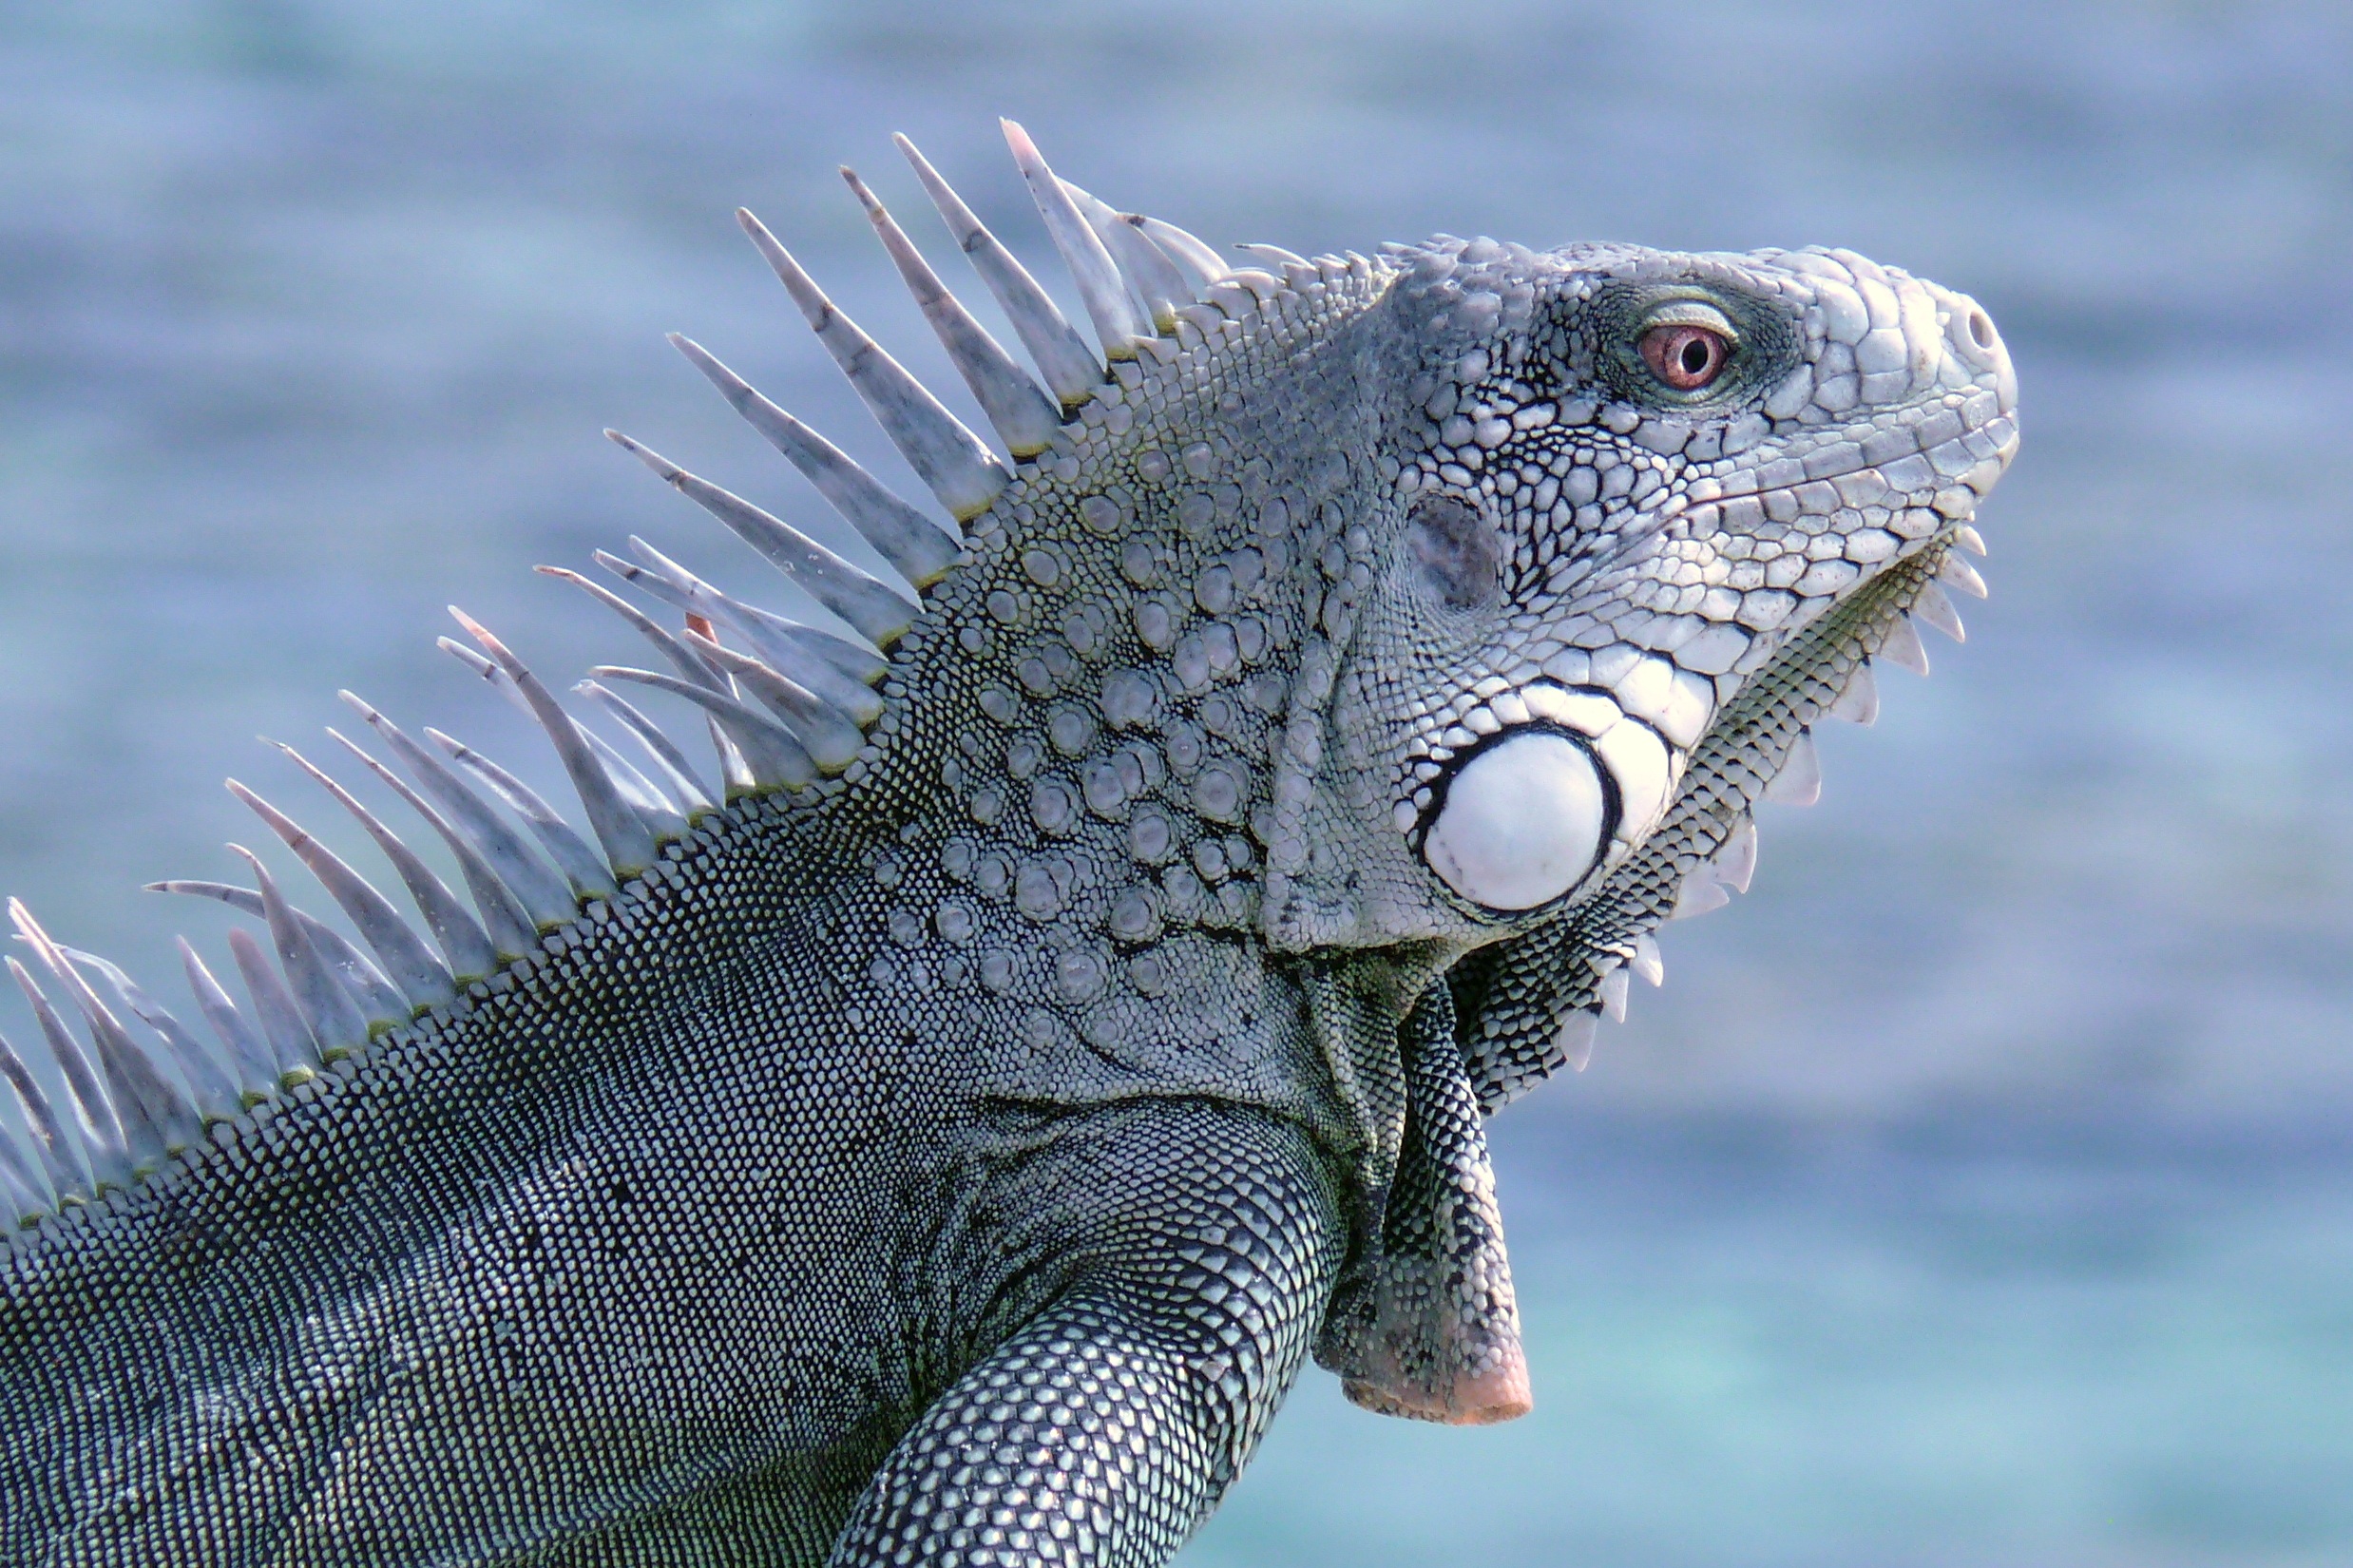
wildlife, reptile, iguana, fauna, lizard, close up, vertebrate, iguania, bonaire, macro photography, agamidae, marine biology, scaled reptile